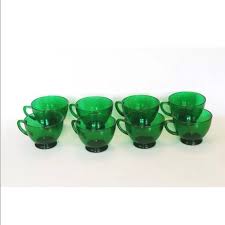
Label: glass